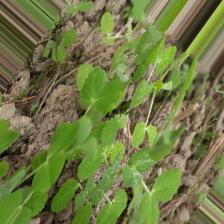
Label: Powdery Mildew